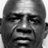
Emotion: neutral